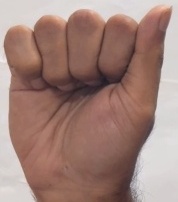
ASL sign: A